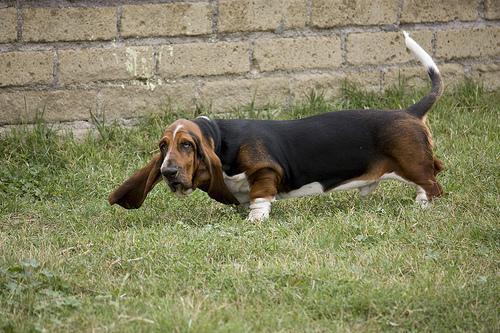
basset hound